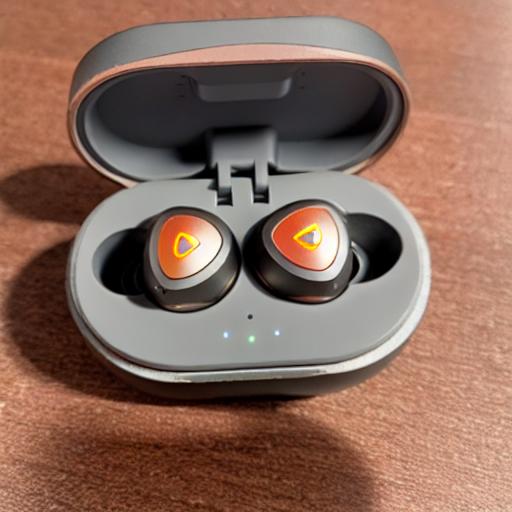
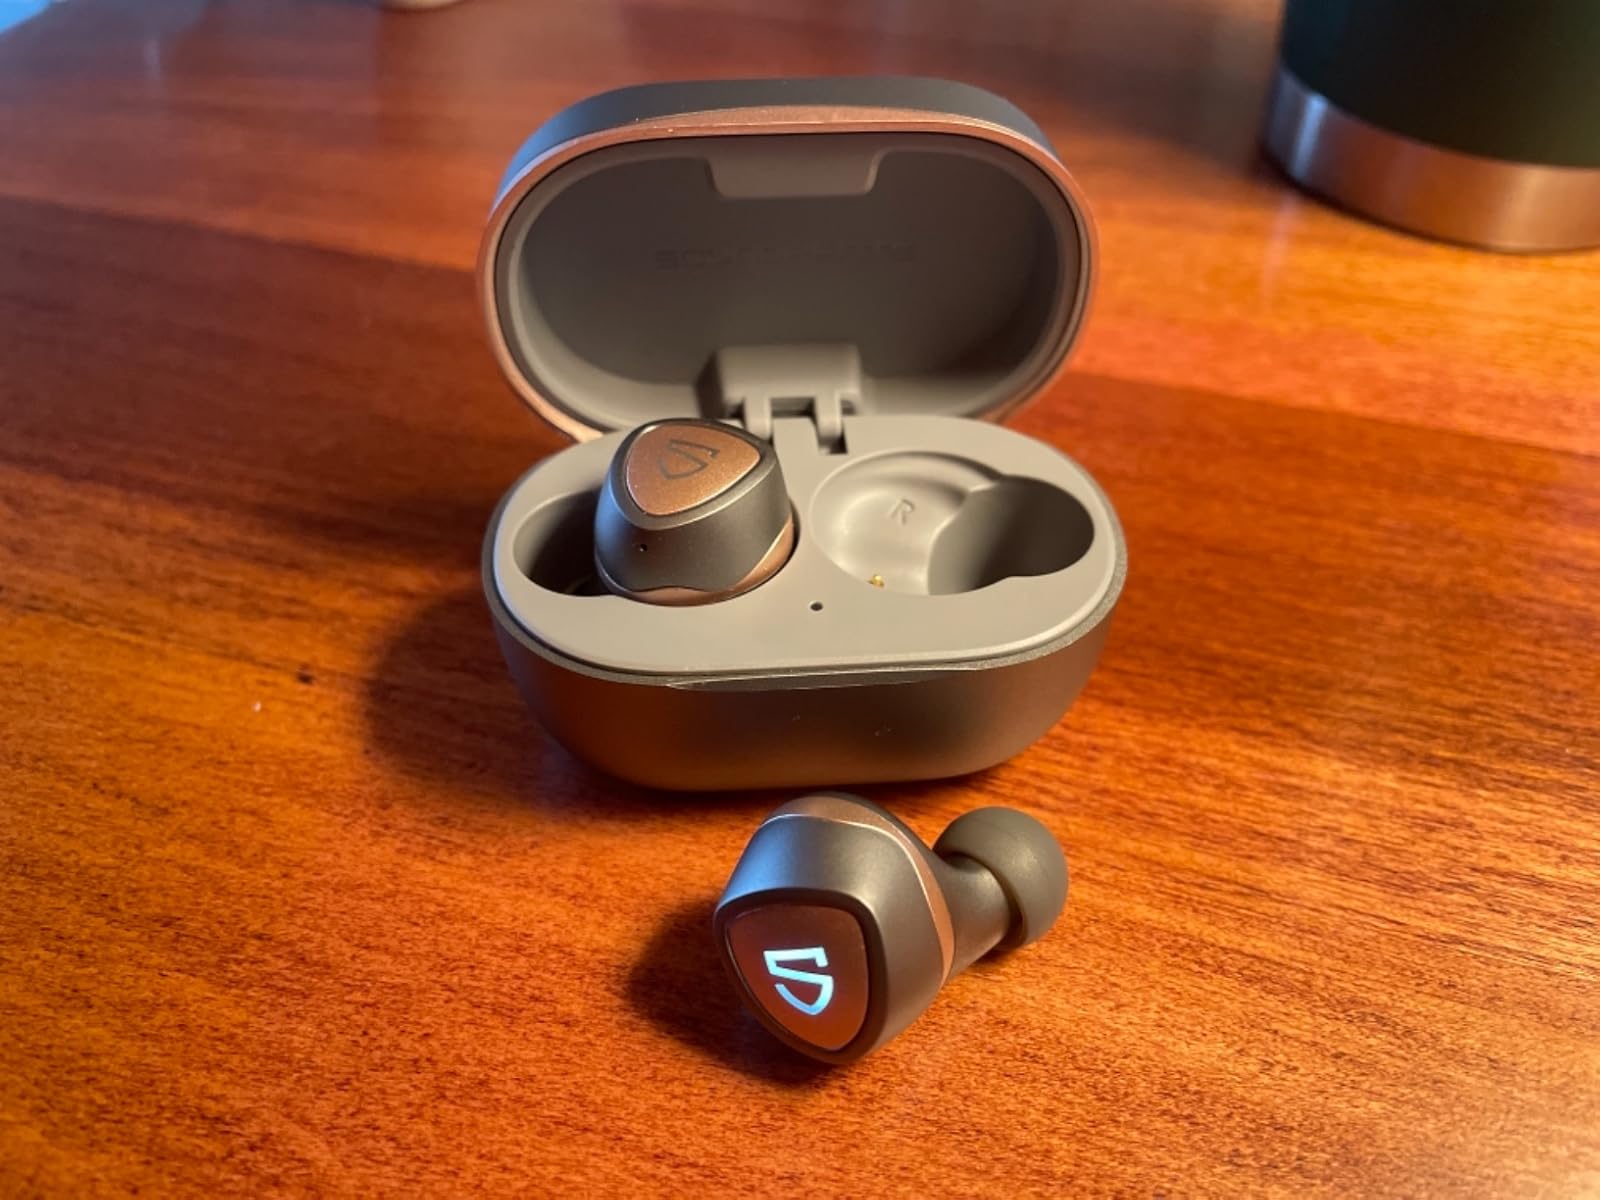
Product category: earbuds
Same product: no